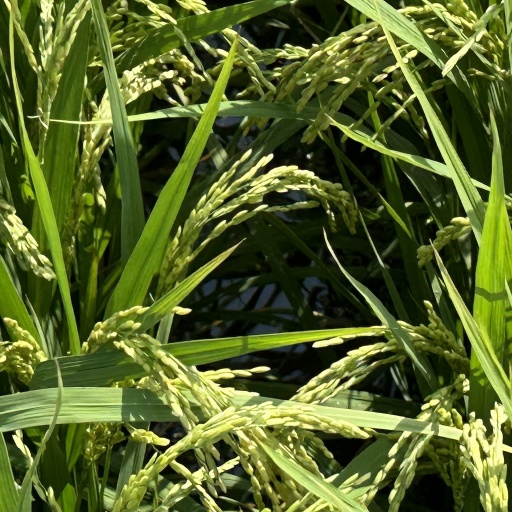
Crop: rice